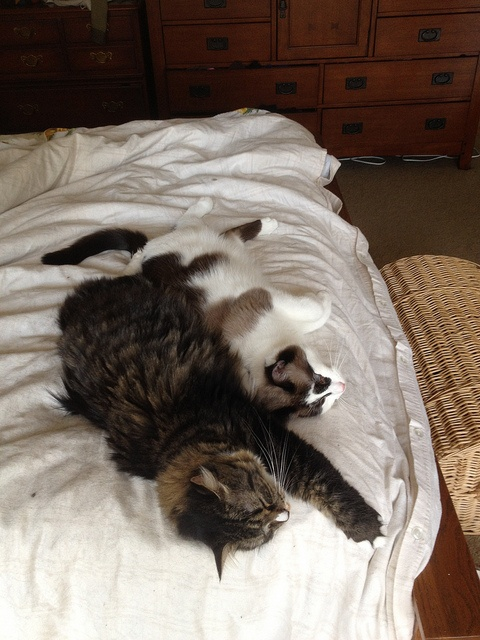
Two cats lying on top of an unmade bed.
A cat laying on a bed next to another cat.
two cats laying on a bed near each other
a couple of cats sleeping side by side on a bed
A couple of cats lying on a bed next to each other.